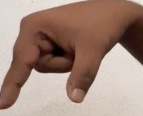
ASL sign: Q